List of prime ministers of George VI

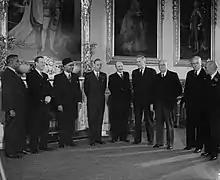
King George VI with Commonwealth prime ministers at Buckingham Palace for the 1949 Commonwealth Prime Ministers' Conference

King George VI was the monarch of the United Kingdom, the Dominions, and the British Empire from 11 December 1936 until his death on 6 February 1952.